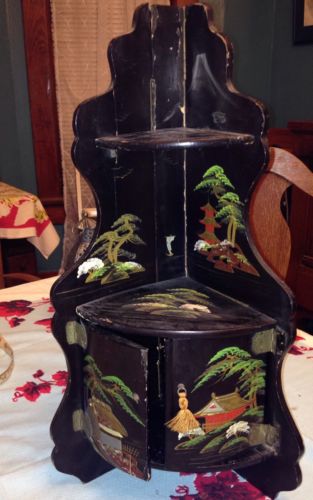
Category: cabinet